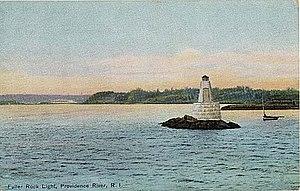
Le phare de Fuller Rock est un phare actif situé à l'approche du port de Providence dans le Comté de Providence. Détruit dans une explosion, il fut remplacé par une tour à claire-voie reposant sur la même fondation.